National Unity Day (India)

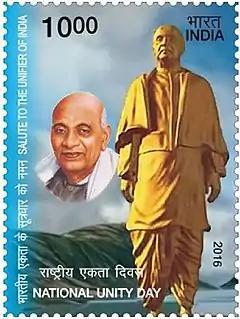
Commemorative stamp issued on National Unity Day 2016 depicting "Statue of Unity" and Patel

National Unity Day is celebrated in India on 31 October. It was introduced by the Government of India in 2014. The day is celebrated to mark the birth anniversary of Vallabhbhai Patel who had a major role in the political integration of India.